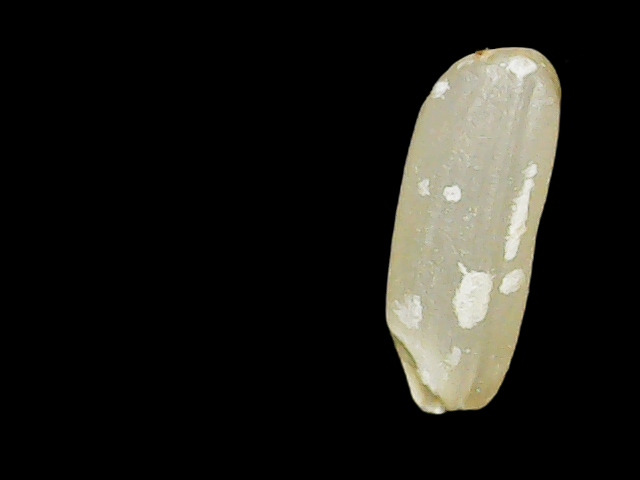
Rice variety: Binadhan17